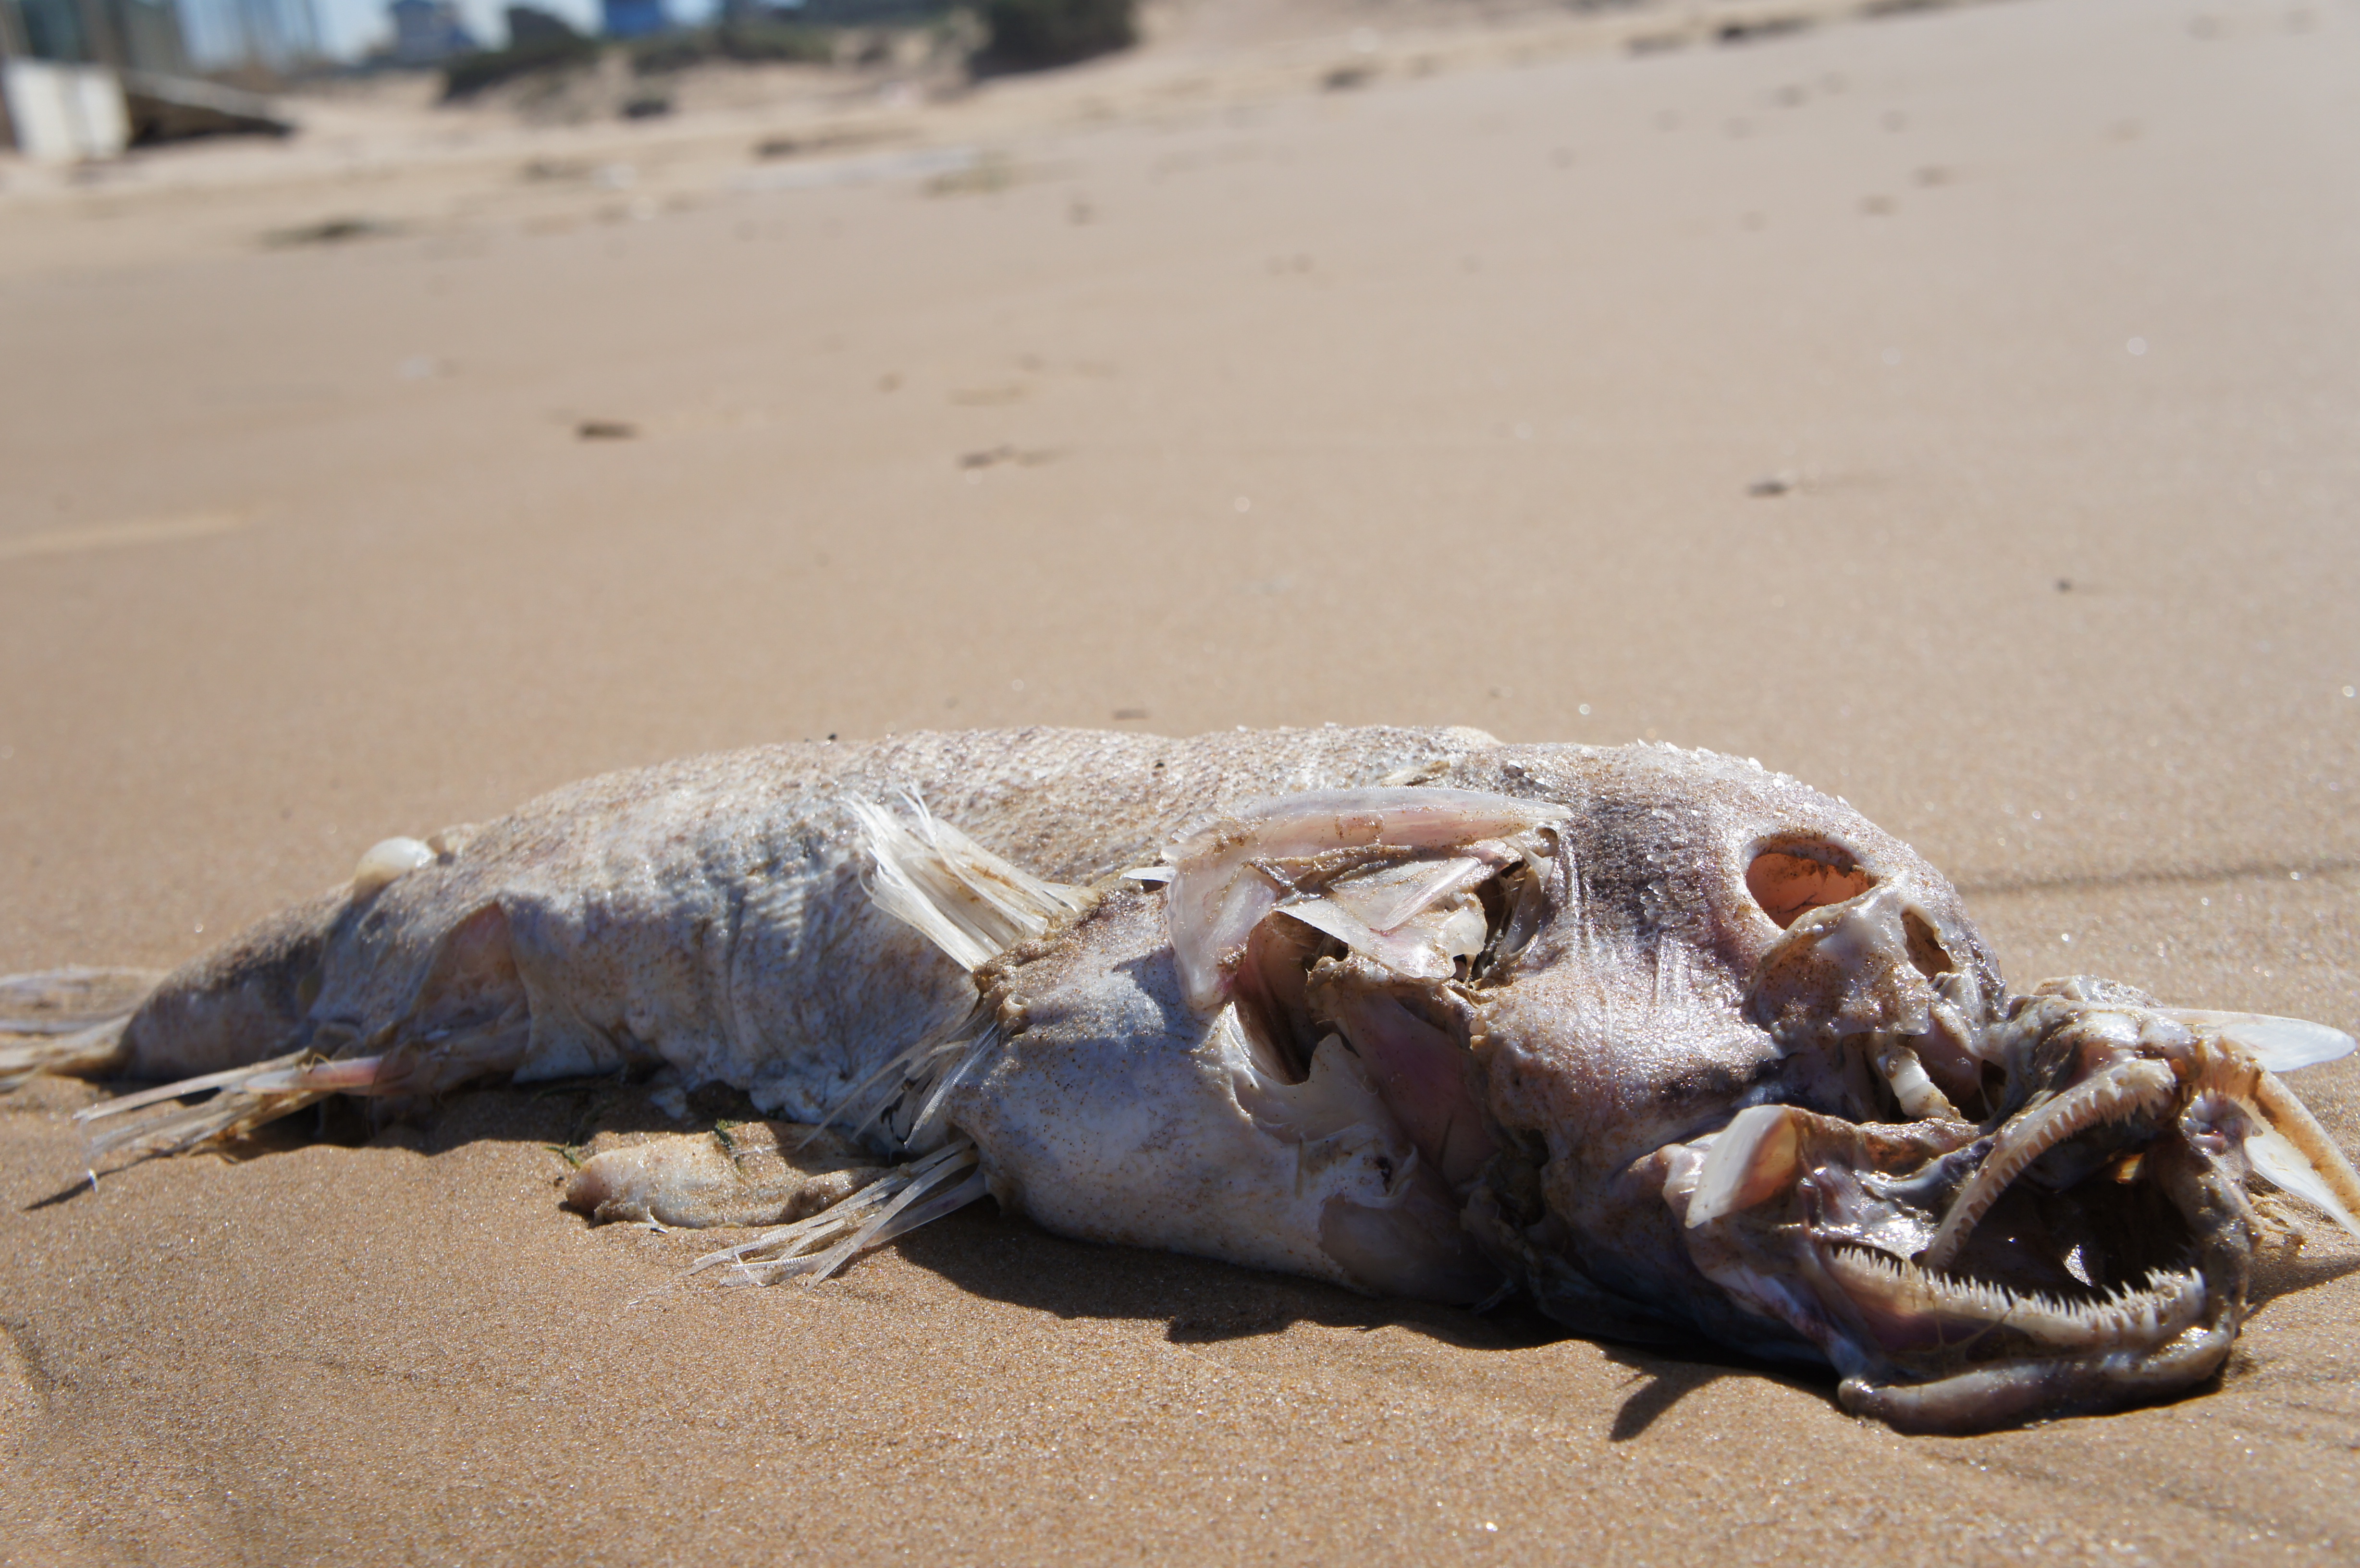
beach, coast, wildlife, turtle, sea turtle, reptile, fish, death, fauna, crocodile, transience, philosophy, mutant, loggerhead